Music of Canada

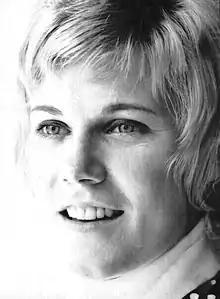
Anne Murray

Canadian artists and Canadian ensembles were generally forced to turn toward the United States to establish healthy long lasting careers during the 1960s. Canada would produce some of the world's most influential singer-songwriters during this time. Gordon Lightfoot made his first chart appearance in June 1962. Among the most notable is Neil Young who has been inducted into the Canadian Music Hall of Fame, Canada's Walk of Fame and the Rock and Roll Hall of Fame twice. Leonard Cohen has been inducted into both the Canadian Music Hall of Fame and the Canadian Songwriters Hall of Fame and is also a Companion of the Order of Canada. Folk legend Joni Mitchell is an Alberta native, and has been inducted into both the Canadian Music Hall of Fame and the Rock and Roll Hall of Fame. Other important Canadian Rock artists who would have significant international success in the 60's were the Guess Who, Steppenwolf and The Band along with members of Buffalo Springfield, the Lovin' Spoonful and the Mamas & the Papas. In Jazz pianist and arranger Gil Evans would be notable for his collaborations with Miles Davis on a series of classic albums and trumpeter Maynard Ferguson for his work with Stan Kenton.